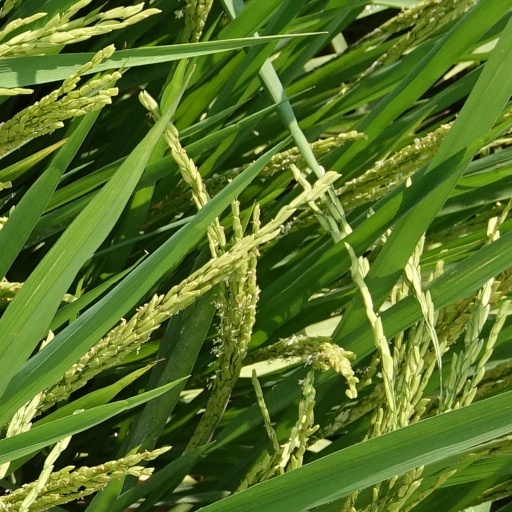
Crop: rice